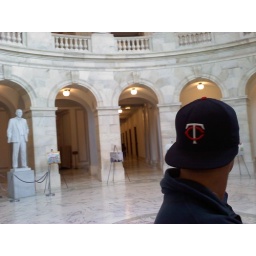
the senators office building hallway, with kellens head convieniently placed in the cameras view